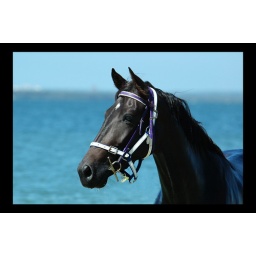
A horse that i saw down at the water near sydney airport.